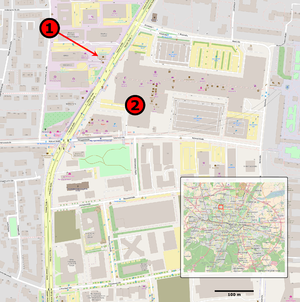
Skyderiet i München den 22. juli 2016
(1) McDonald’s-Restaurant